Charlton Heston

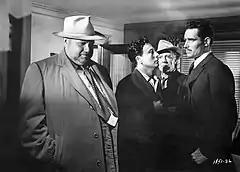
Orson Welles, Victor Millan, Joseph Calleia, and Heston in "Touch of Evil" (1958)

Heston became an icon for playing Moses in the hugely successful biblical epic "The Ten Commandments" (1956), selected by director Cecil B. DeMille, who thought Heston bore an uncanny resemblance to Michelangelo's statue of Moses. DeMille cast Heston's three-month-old son, Fraser Clarke Heston, as the infant Moses. "The Ten Commandments" became one of the greatest box office successes of all time and is the eighth-highest-grossing film adjusted for inflation. His portrayal of the Hebrew prophet and deliverer was praised by film critics. "The Hollywood Reporter" described him as "splendid, handsome and princely (and human) in the scenes dealing with him as a young man, and majestic and terrible as his role demands it". The "New York Daily News" wrote that he "is remarkably effective as both the young, princely Moses and as the Patriarchal savior of his people". His performance as Moses earned him his first nomination for the Golden Globe Award for Best Actor – Motion Picture Drama and Spain's Fotogramas de Plata Award for Best Foreign Performer. When the Egyptian Theater reopened in December 1998, it screened Cecil B. DeMille's 1923 original "The Ten Commandments", which had premiered there 75 years earlier. Charlton and Lydia Heston were honored guests at this opening showing and were seated with their longtime friends, brothers Charles Elias Disney and Daniel H. Disney.